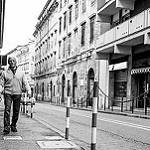
Label: street